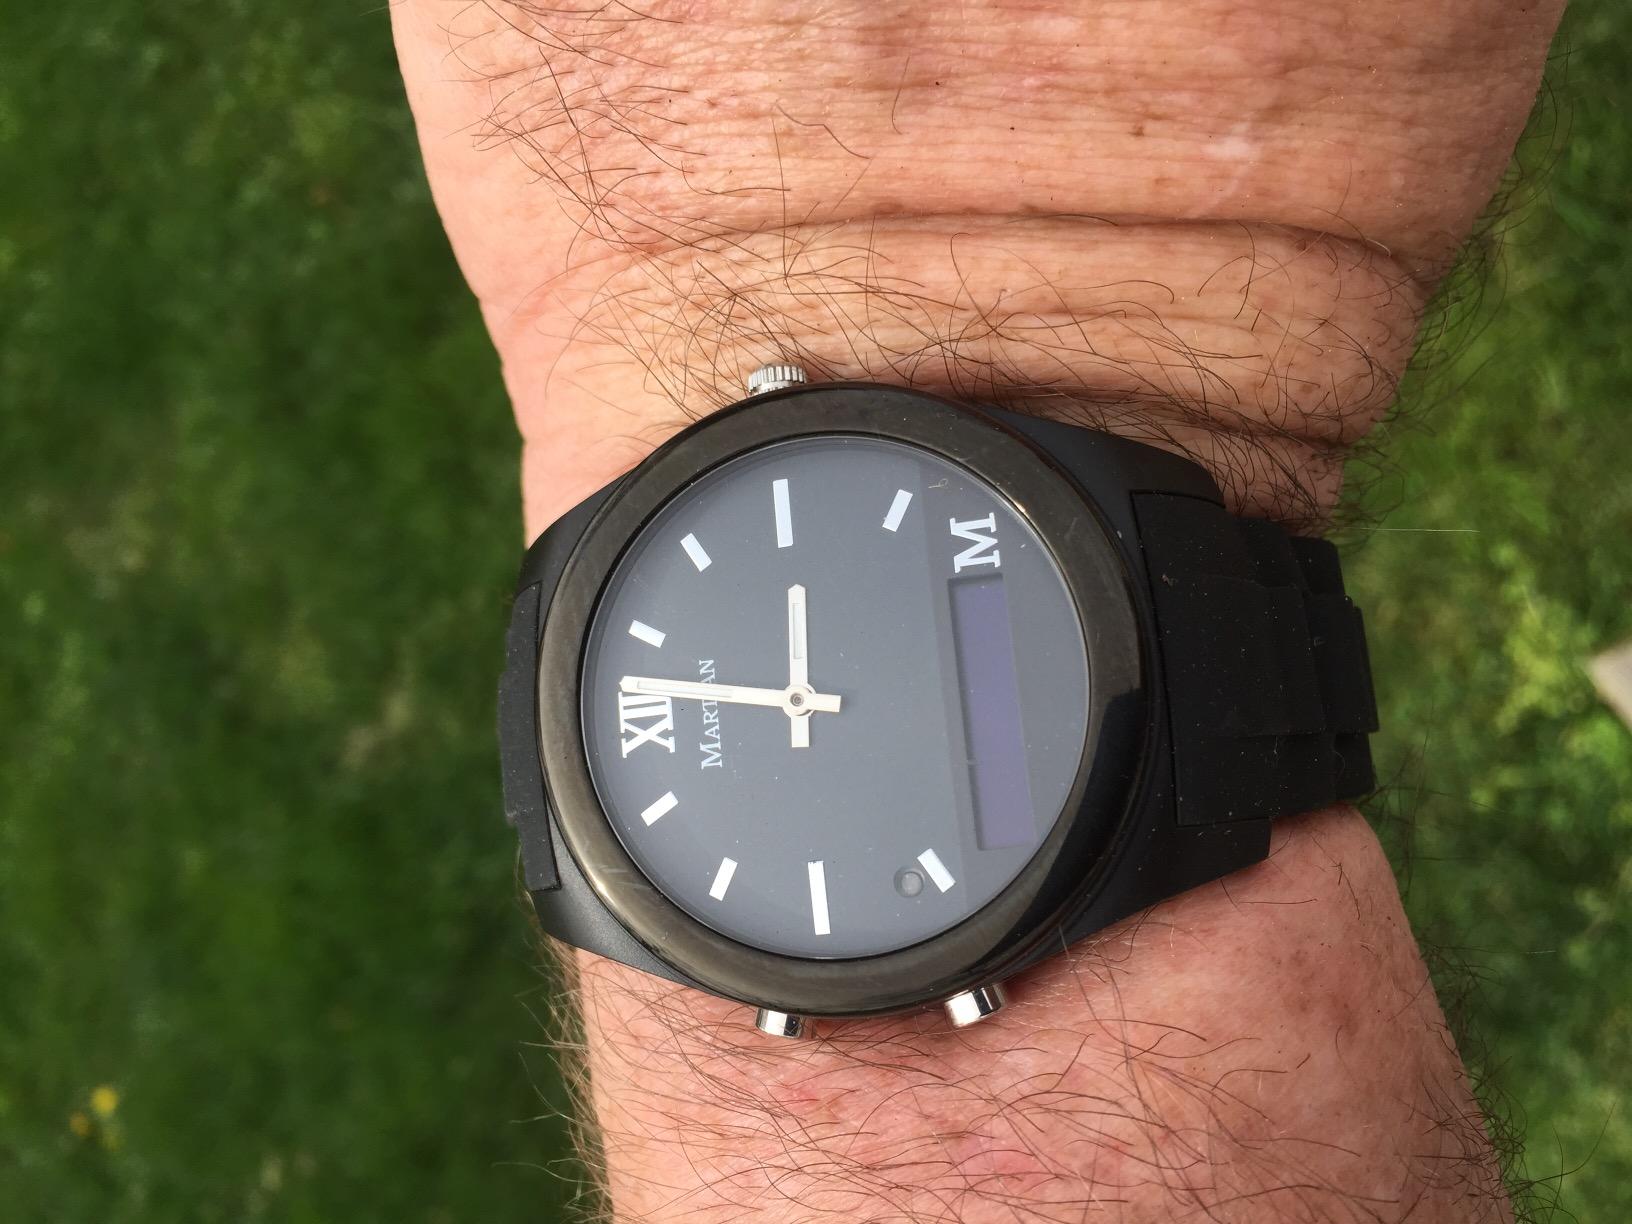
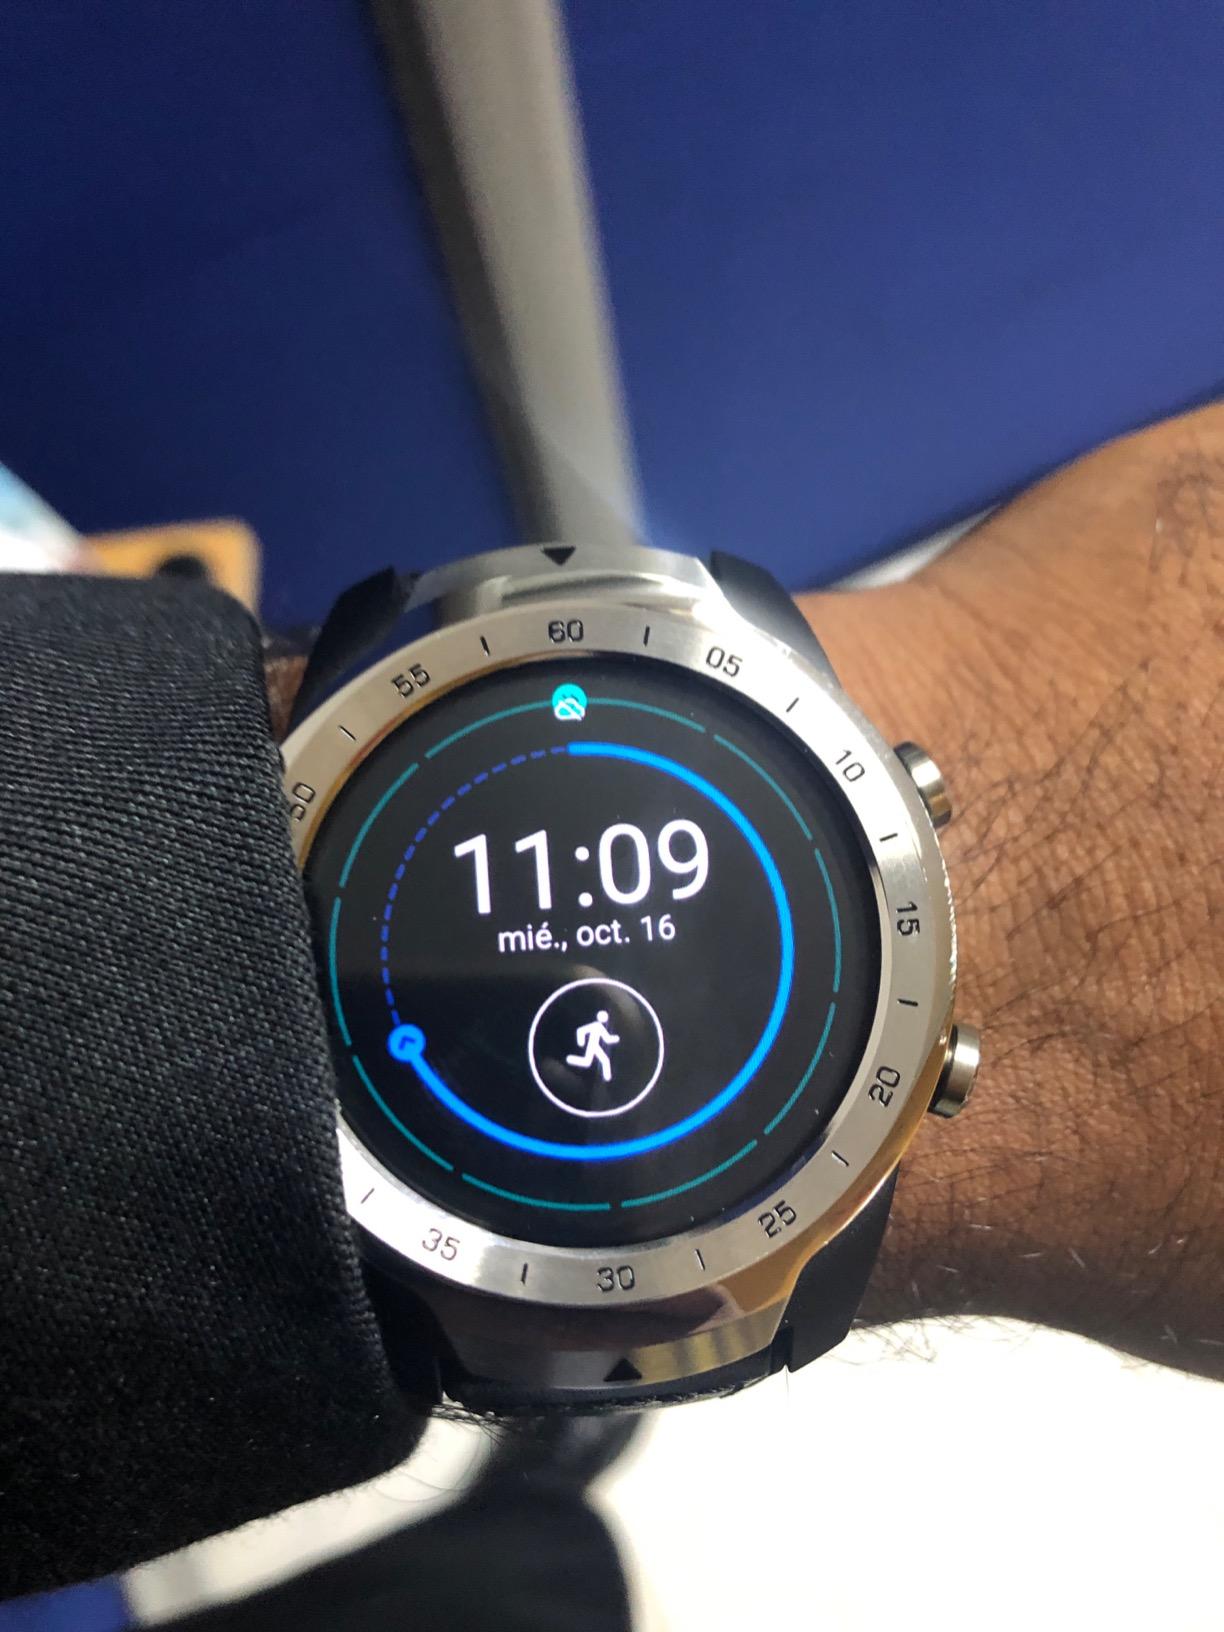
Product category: smartwatch
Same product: no